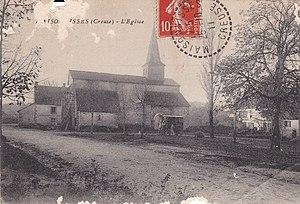
Carte postale de l'église.
Maisonnisses est une commune française située dans le département de la Creuse en région Nouvelle-Aquitaine.